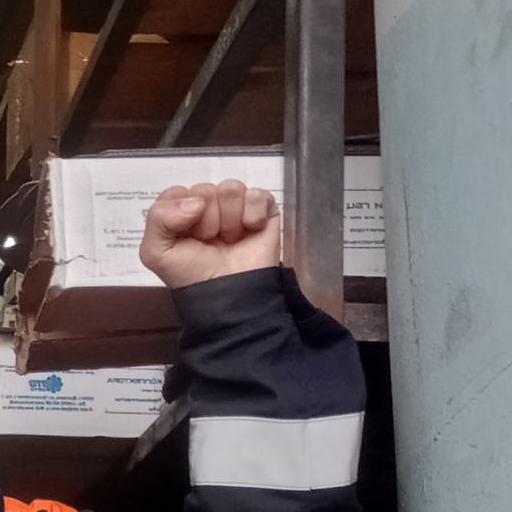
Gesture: fist